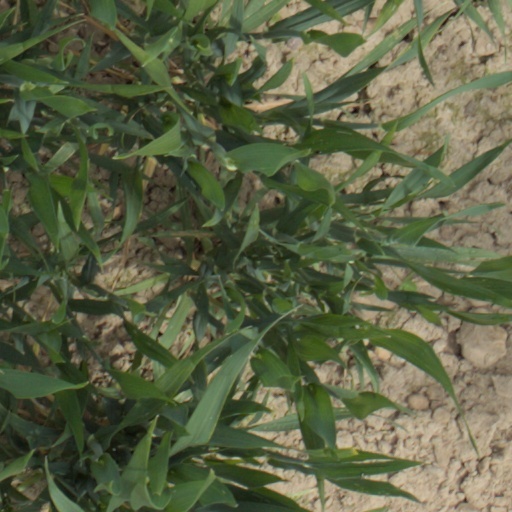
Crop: wheat